Lowe's

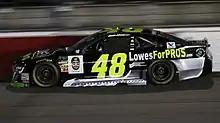
Jimmie Johnson's#48 car on Richmond in 2018 the last year he drive for Lowe's

Lowe's purchased naming rights to Charlotte Motor Speedway in Charlotte, North Carolina, in 1998, and the speedway changed names to Lowe's Motor Speedway. After the 10-year naming rights expired, Lowe's extended naming rights by one year. After the one-year extension expired, Lowe's discontinued naming rights, and as of the 2010 racing season, the racetrack returned to its original name.